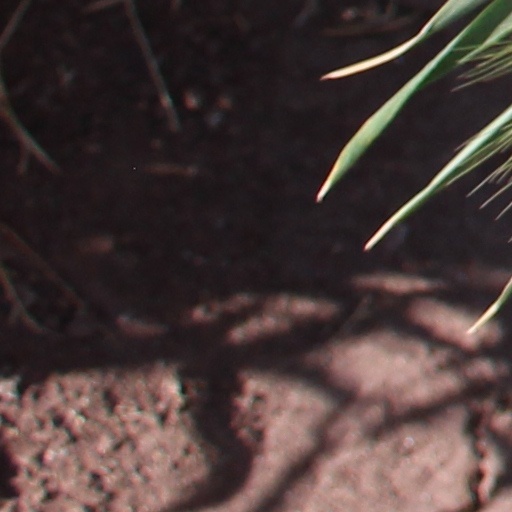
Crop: wheat